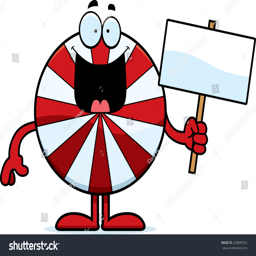
a cartoon illustration of a peppermint holding a sign .